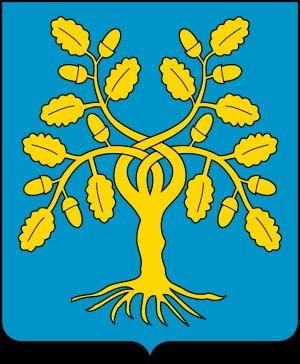
Francesco Maria Della Rovere est un noble génois né le 13 février 1695 à Gênes et décédé le 23 mai 1768 dans la même ville. Il est le 168ᵉ doge de Gênes, du 29 janvier 1765 au 29 janvier 1767.